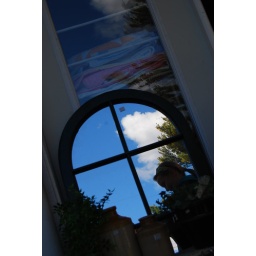
girl in the window